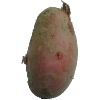
Label: Potato Red 1